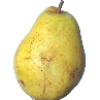
Label: Pear Monster 1